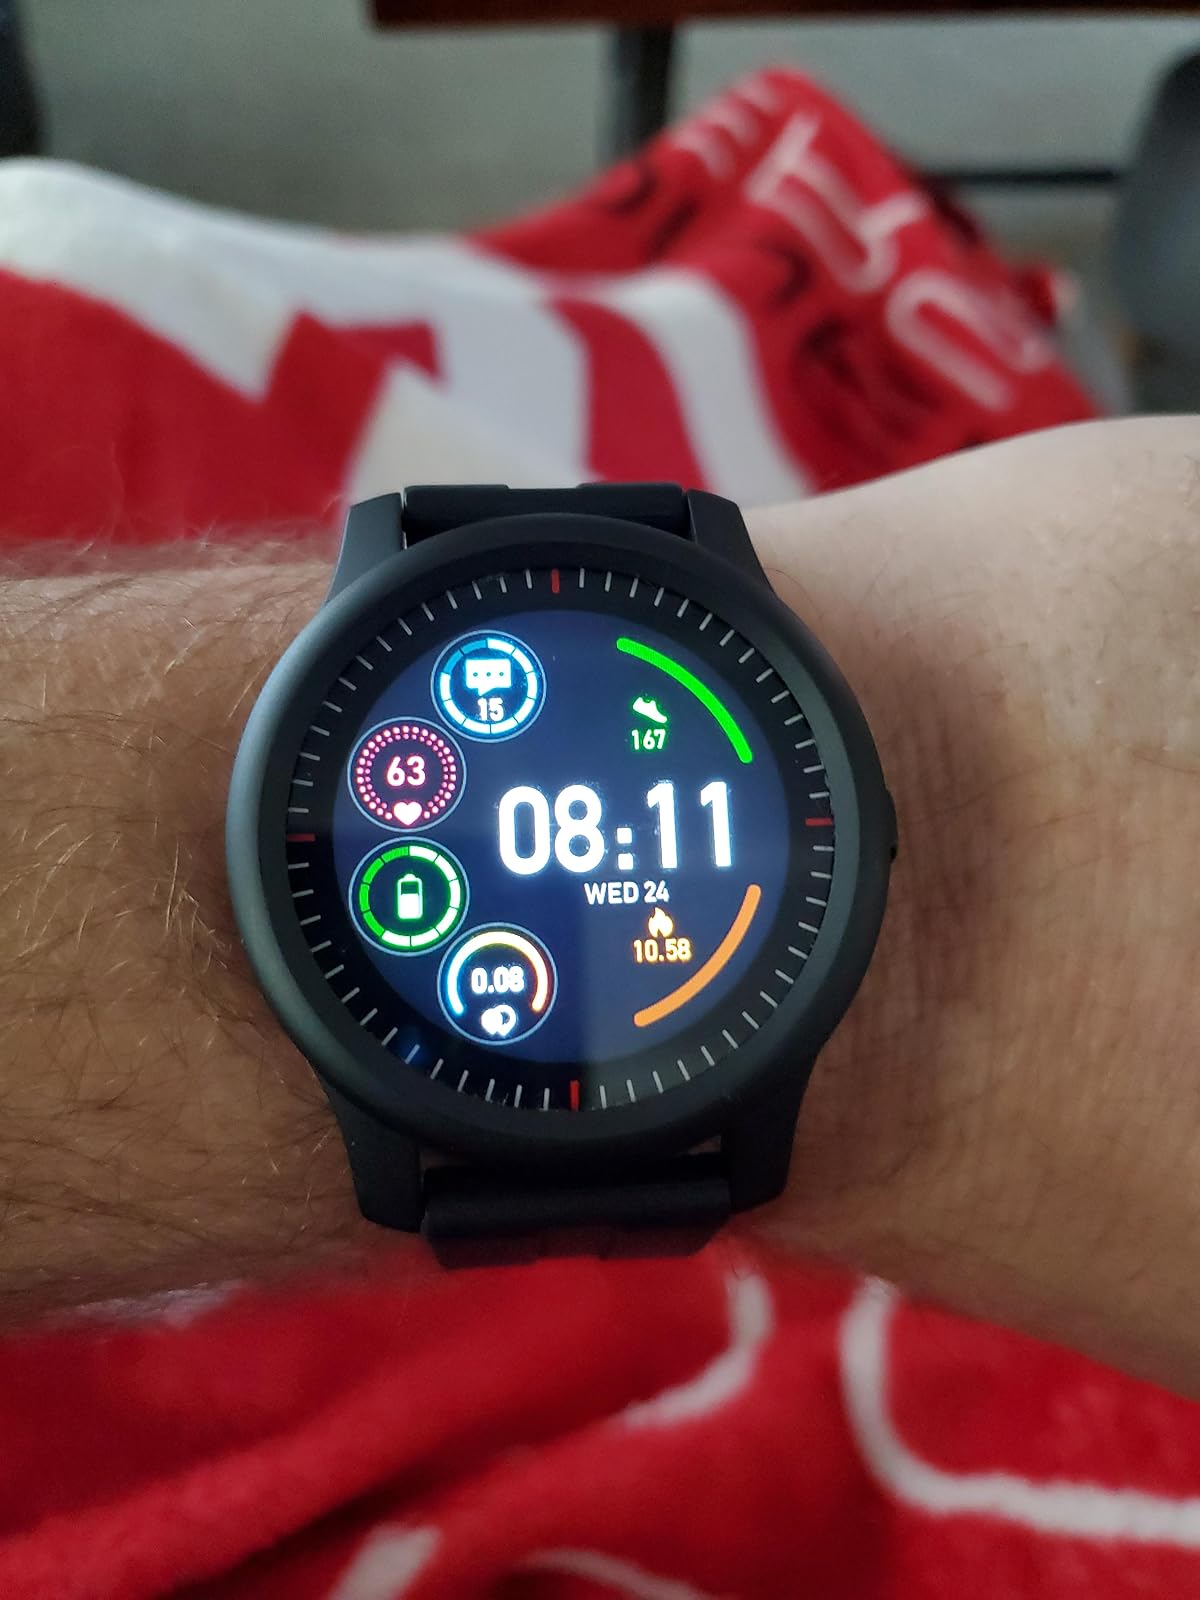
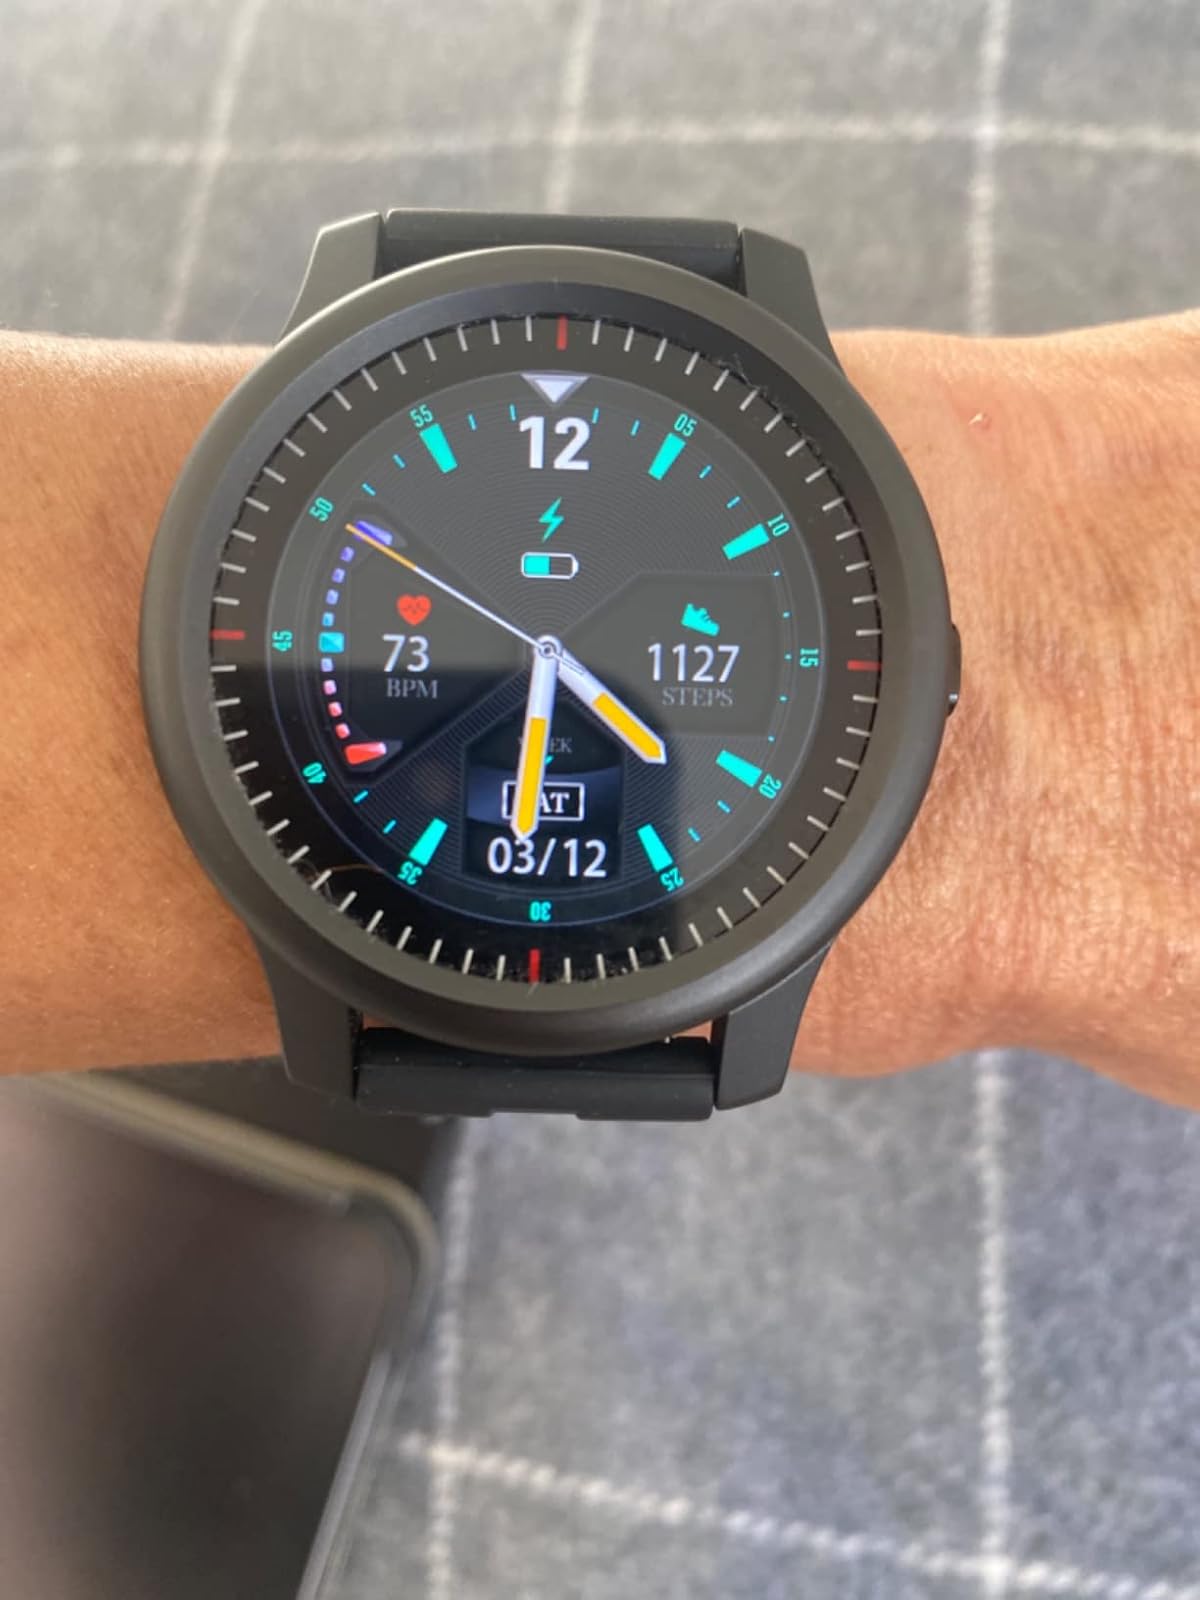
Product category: smartwatch
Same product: yes